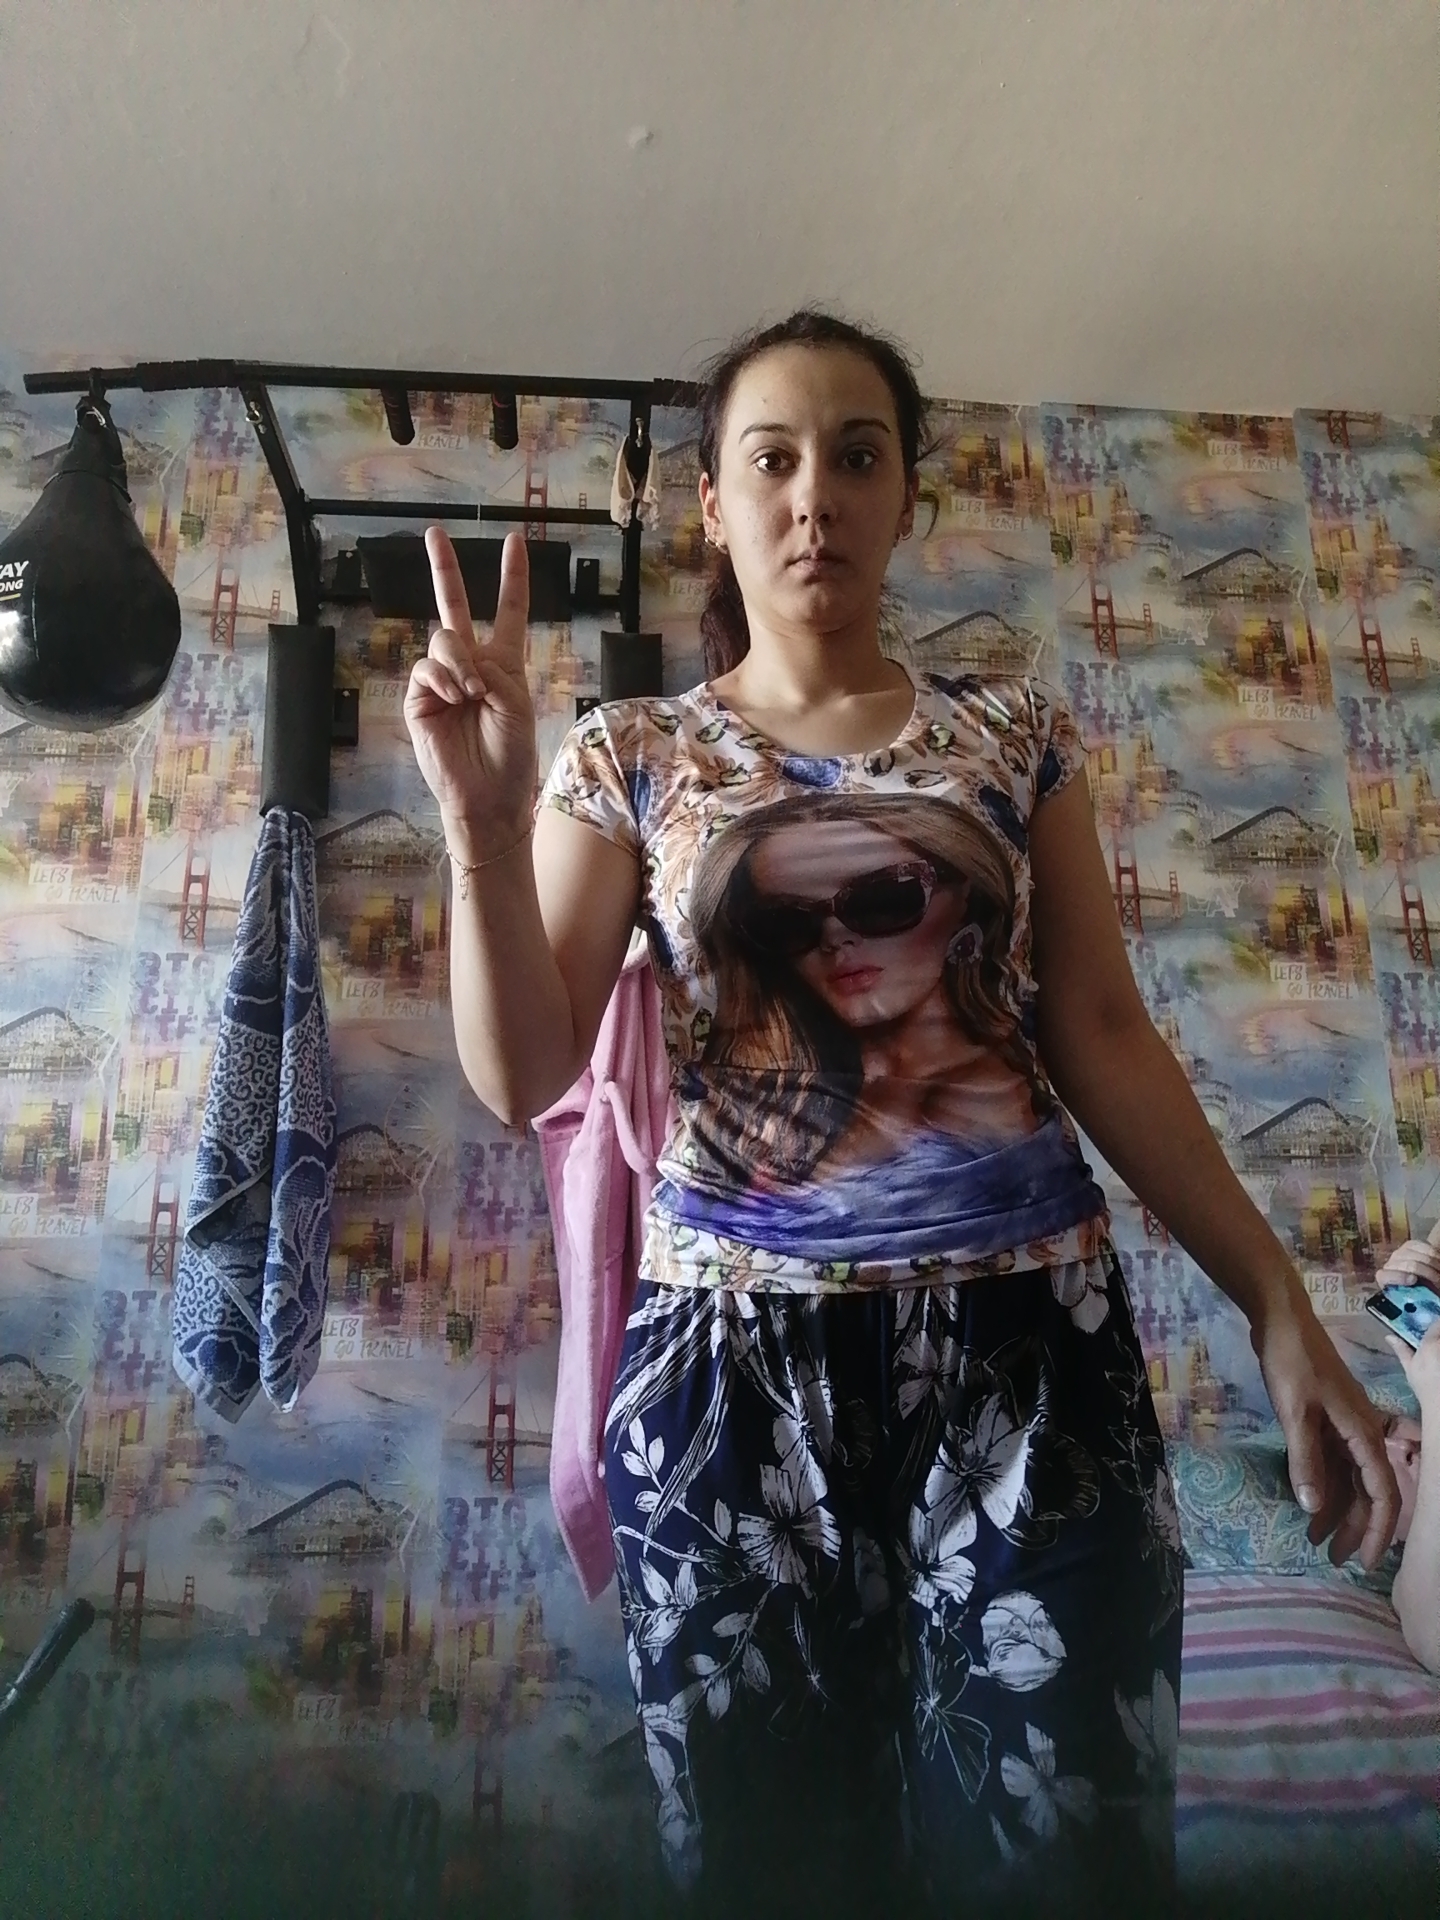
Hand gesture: peace